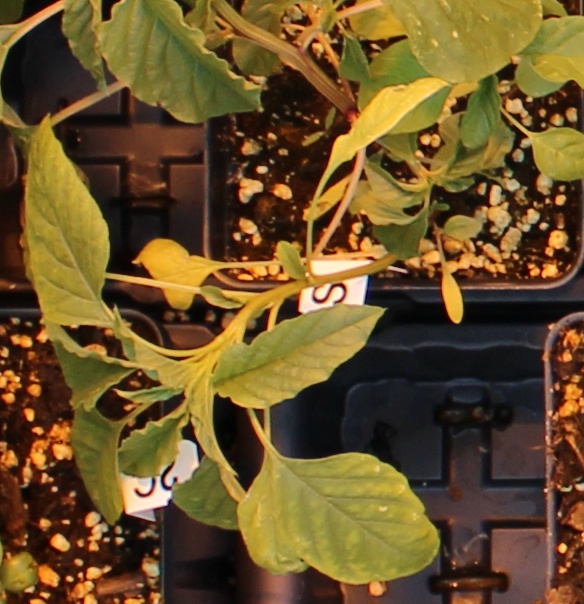
Label: Palmer Amaranth